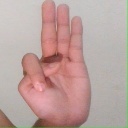
अक्षर: भ